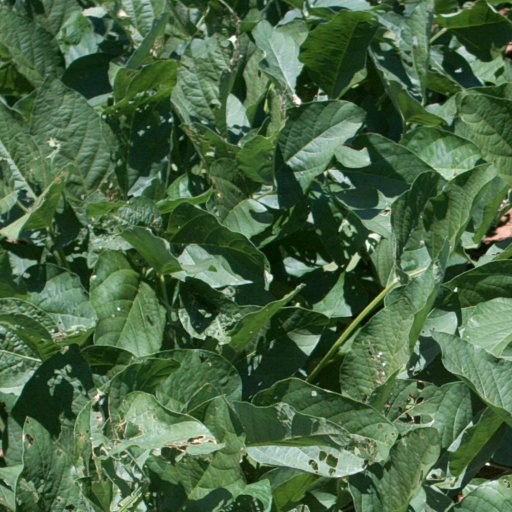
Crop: soybean